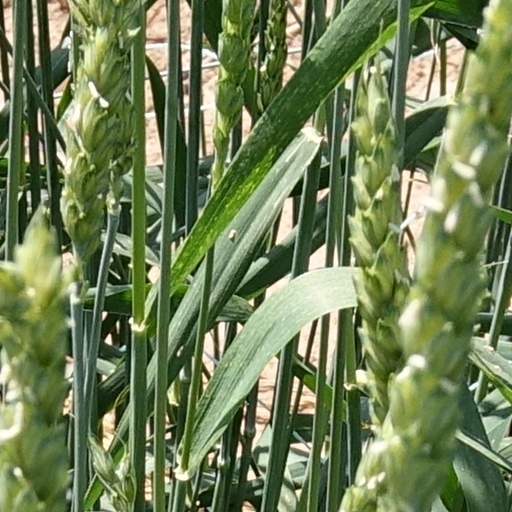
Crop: wheat